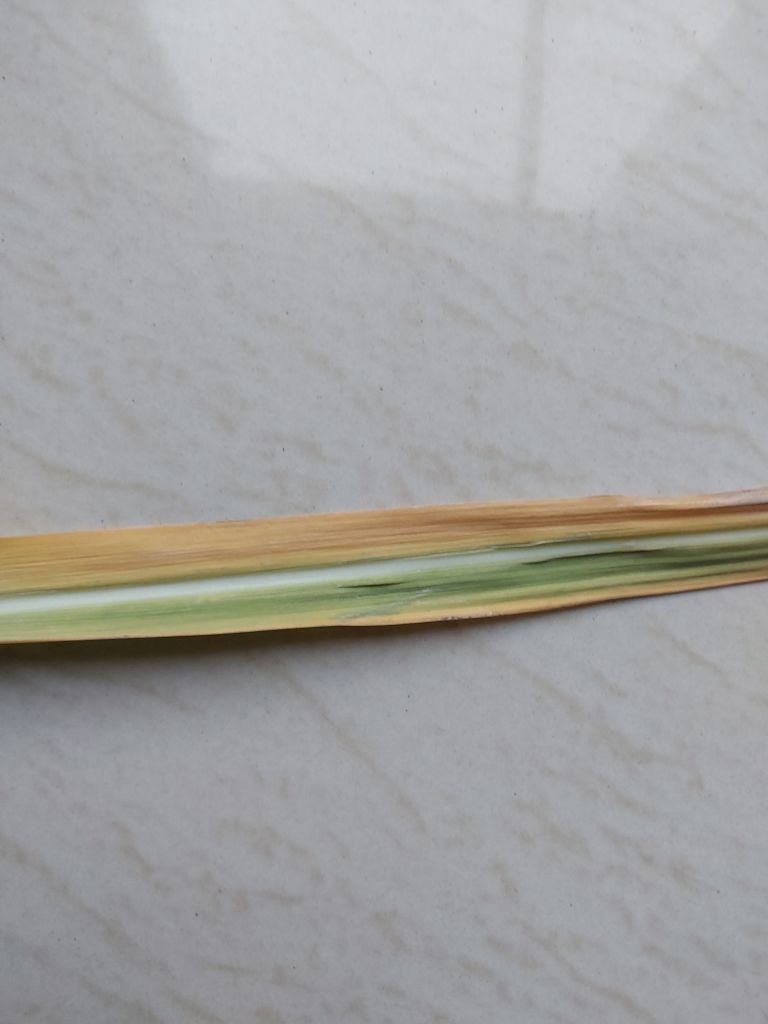
Label: Yellow Leaf